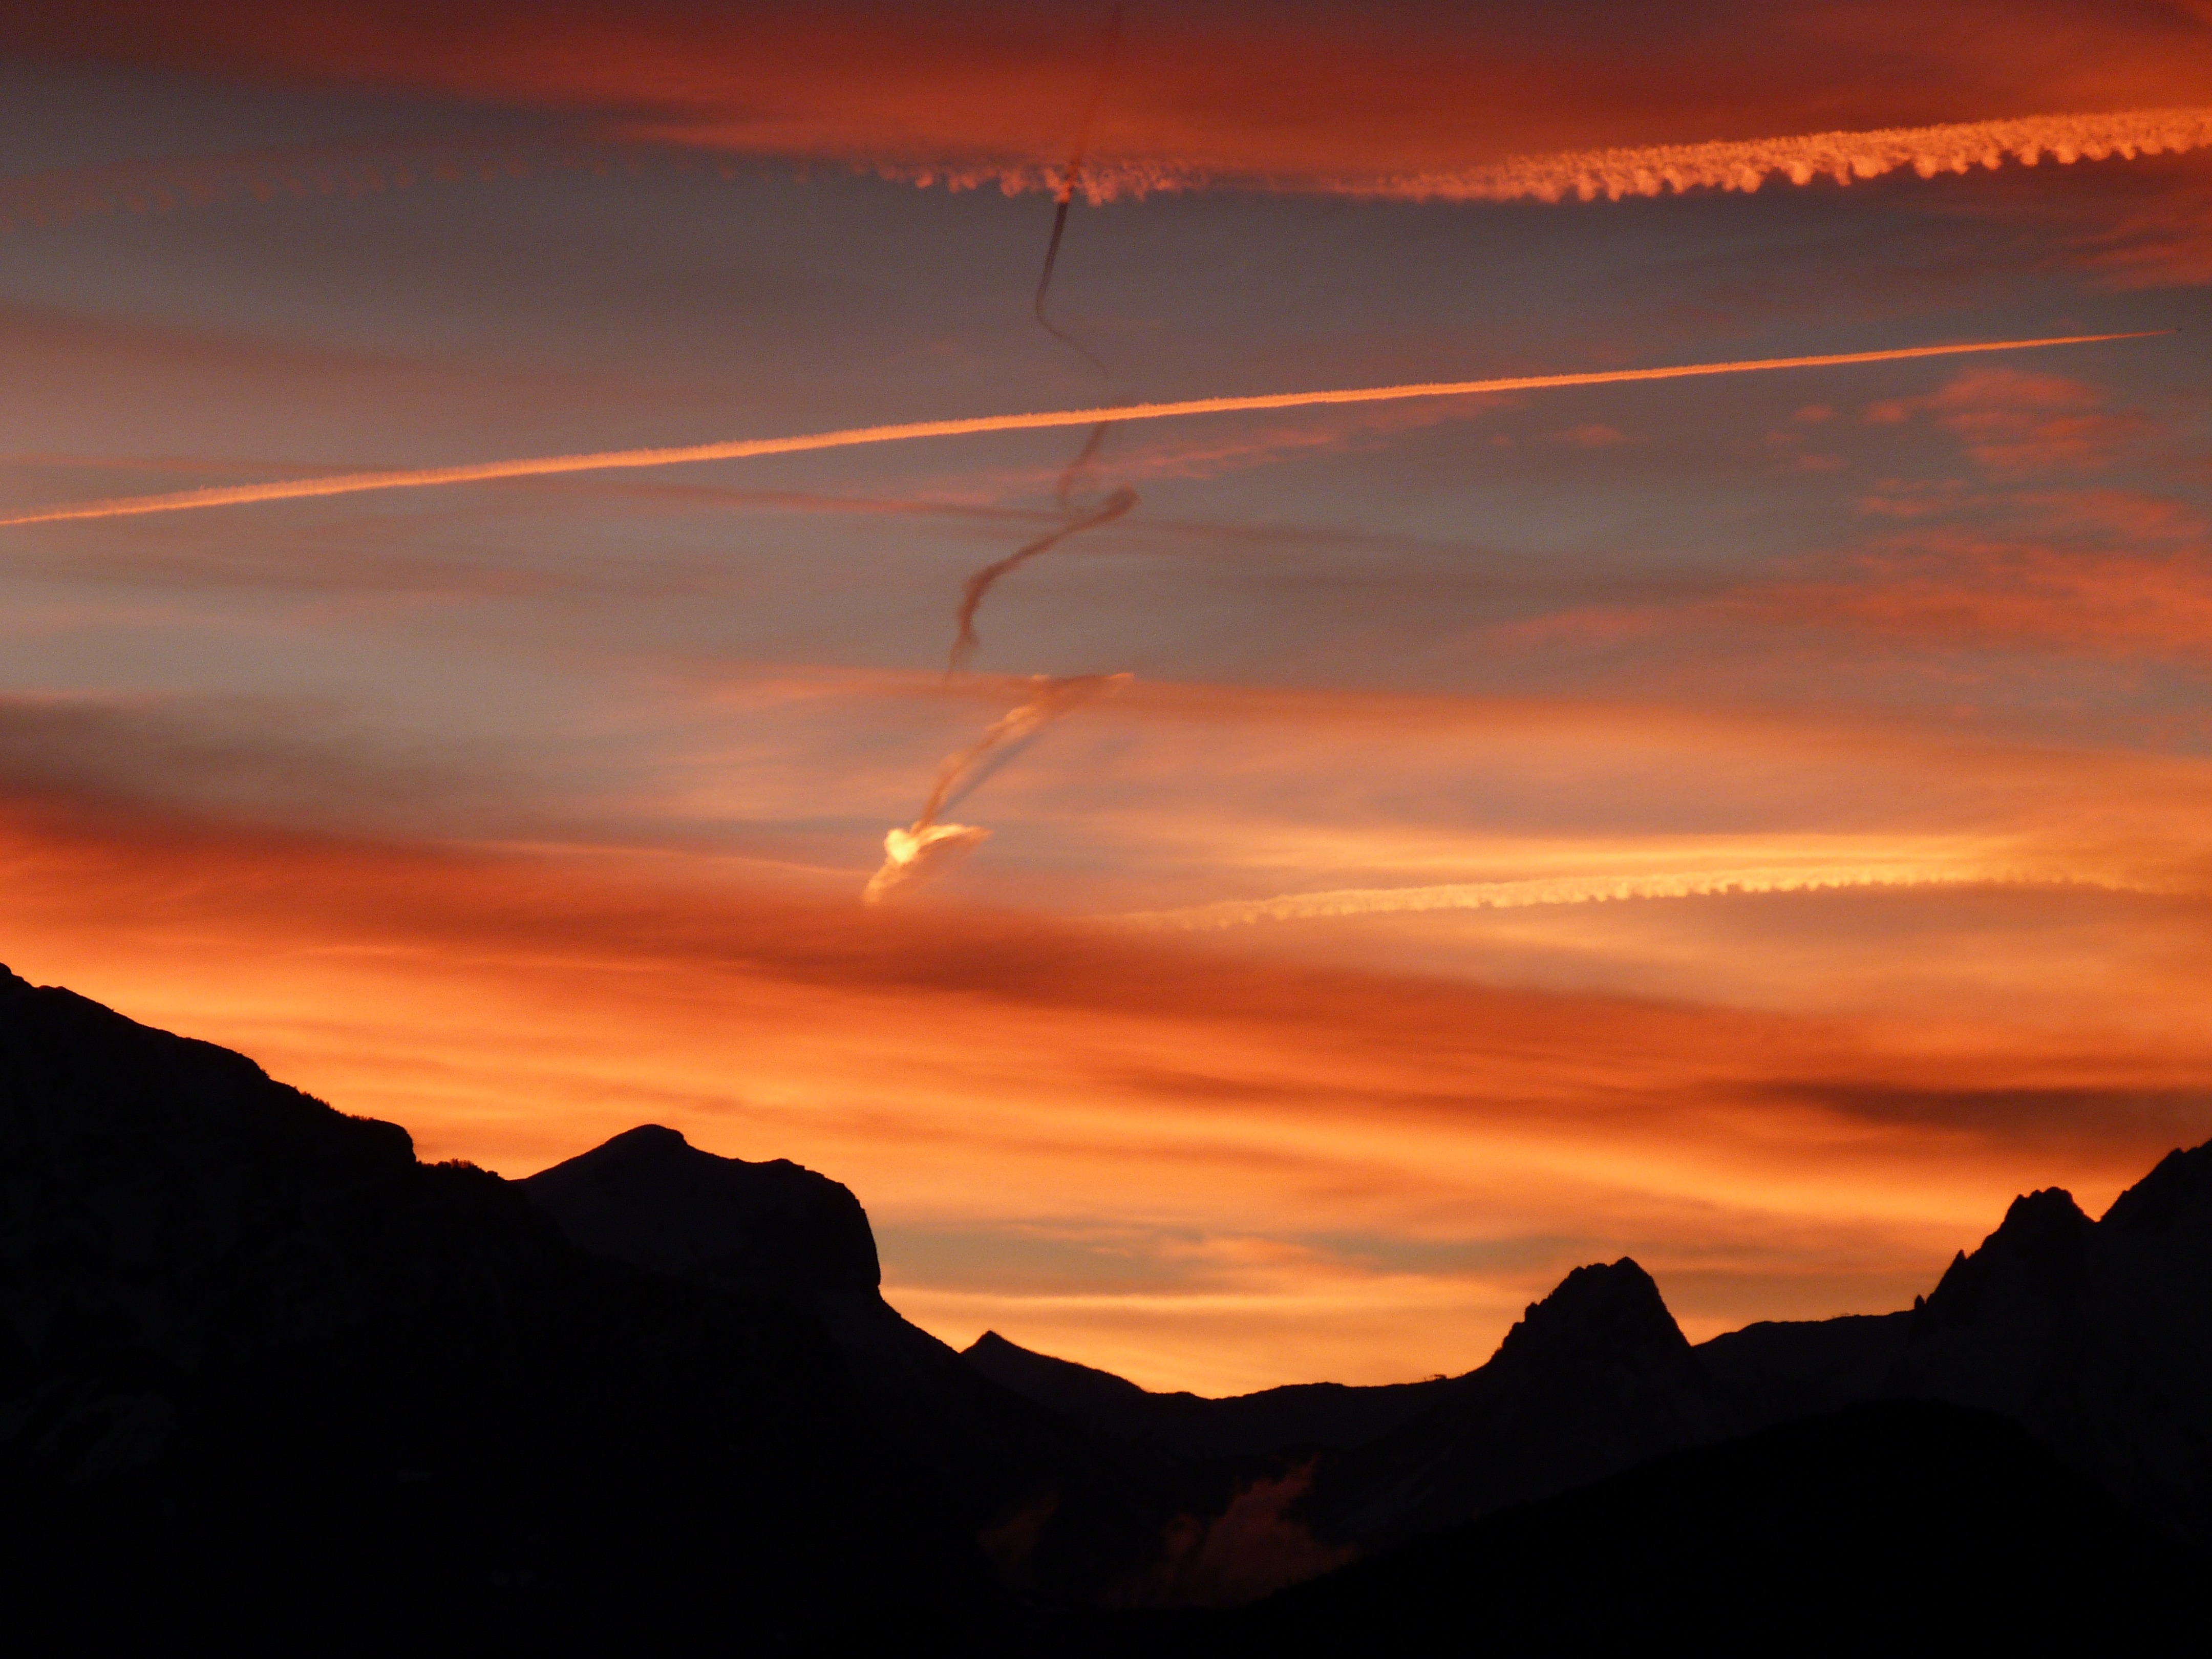
horizon, mountain, cloud, sky, sun, sunrise, sunset, sunlight, morning, fall, dawn, atmosphere, dusk, evening, skies, clouds, afterglow, meteorological phenomenon, red sky at morning, gimlet